Thom Yorke

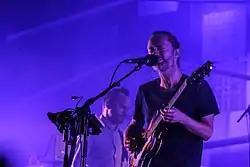

In 2011, Radiohead released their eighth album, "The King of Limbs", which Yorke described as "an expression of physical movements and wildness". Yorke sought to move further from conventional recording methods. The music video for "Lotus Flower", featuring Yorke's erratic dancing, became an internet meme. By 2011, Radiohead had sold more than 30 million albums.